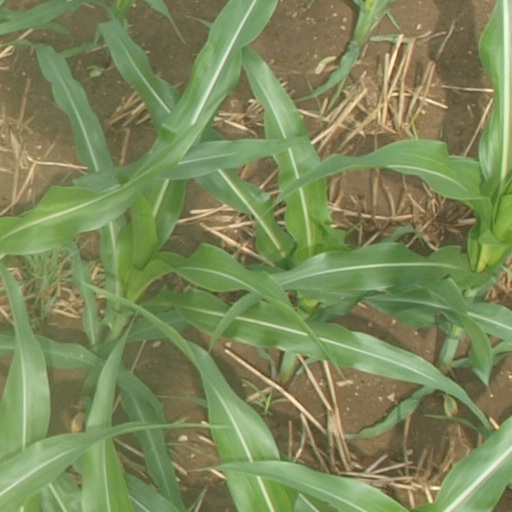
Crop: maize; corn